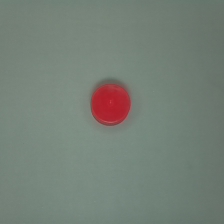
Color: red/orange/pink/fuchsia/brown
Cap type: standard cap